Kent Budden & Greenwell

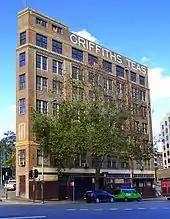
Griffiths Teas, Wentworth Avenue, Surry Hills was designed by Kent Budden & Greenwell

In 1899 Henry Budden entered into partnership with his mentor, Harry Kent, and the firm became known as Kent & Budden. In 1913, Kent and Budden were joined in partnership by Carlyle Greenwell who had served his articles with Kent & Budden. The partnership of Kent, Budden and Greenwell was dissolved in 1919 with the departure of Kent. Budden and Greenwell continued to work in partnership until 1922 and Kent joined H H Masie and practiced with him until his retirement in 1930. In 1919 Budden and Greenwell separated as partners. From 1931 until 1939, Budden was in partnership with Nicholas Mackey. From 1940, until his death, Budden practiced in partnership with Alan Nangle and the firm continues today as BNMH Architects.